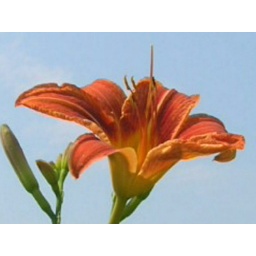
Another orange daylily against the sky in my backyard